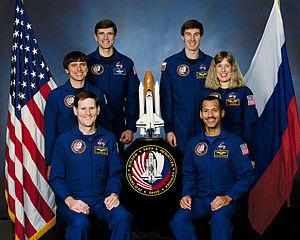
STS-60 est la dix-huitième mission de la navette spatiale Discovery.